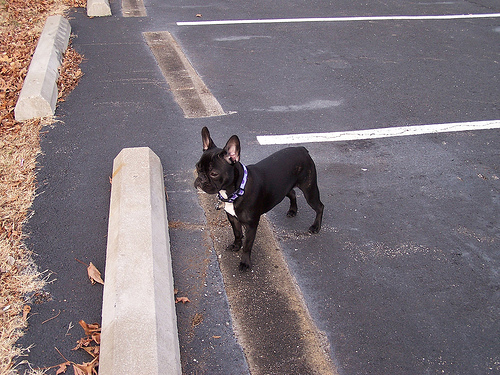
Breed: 1121-n000002-French_bulldog